John Paul II Ponta Delgada Airport

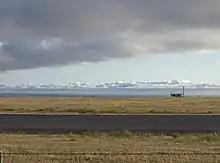
Landing strip of the airport with the Atlantic at the background

John Paull II Ponta Delgada Airport is an international airport located on the island of São Miguel, in the Portuguese archipelago of the Azores. Situated west of the city centre of Ponta Delgada, it is the primary (and busiest) airport in the Azores, as well as the fifth largest infrastructure managed by ANA Aeroportos de Portugal. The terminal was finished in 1995; by 2024 the airport served a total of nearly 3,3 million passengers. It has scheduled domestic flights to all islands of the Azores, plus Madeira and the mainland, namely (Lisbon, Porto and Faro). João Paulo II Airport also accommodates international flights to and from Europe and North America. The airport is the major hub for the SATA Group of airlines, which includes both inter-island SATA Air Açores and international Azores Airlines, and since April 2015 as a base for Ryanair.